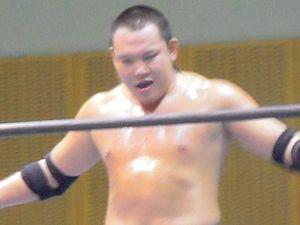
Kazma Sakamoto est un catcheur japonais. Il travaille actuellement à la Wrestle-1.